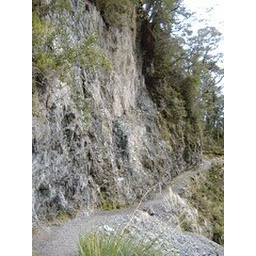
this is the avalanche zone described by the sign - luckily no rocks while we were there